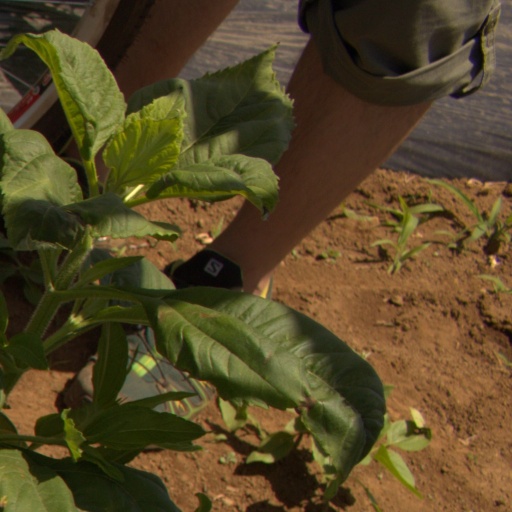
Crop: Jerusalem artichoke